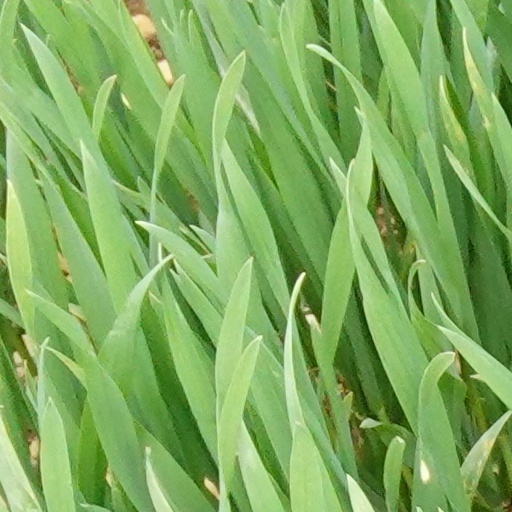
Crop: wheat